2017 European Artistic Gymnastics Championships

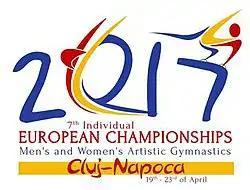

The 7th European Men's and Women's Artistic Gymnastics Individual Championships were held from 19 to 23 April 2017 at the Polyvalent Hall in Cluj-Napoca, Romania. As usual in this format, no team competitions took place.